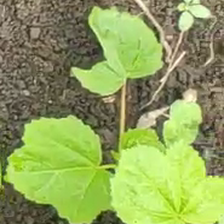
Weed species: Little_Mallow(Malva parviflora)